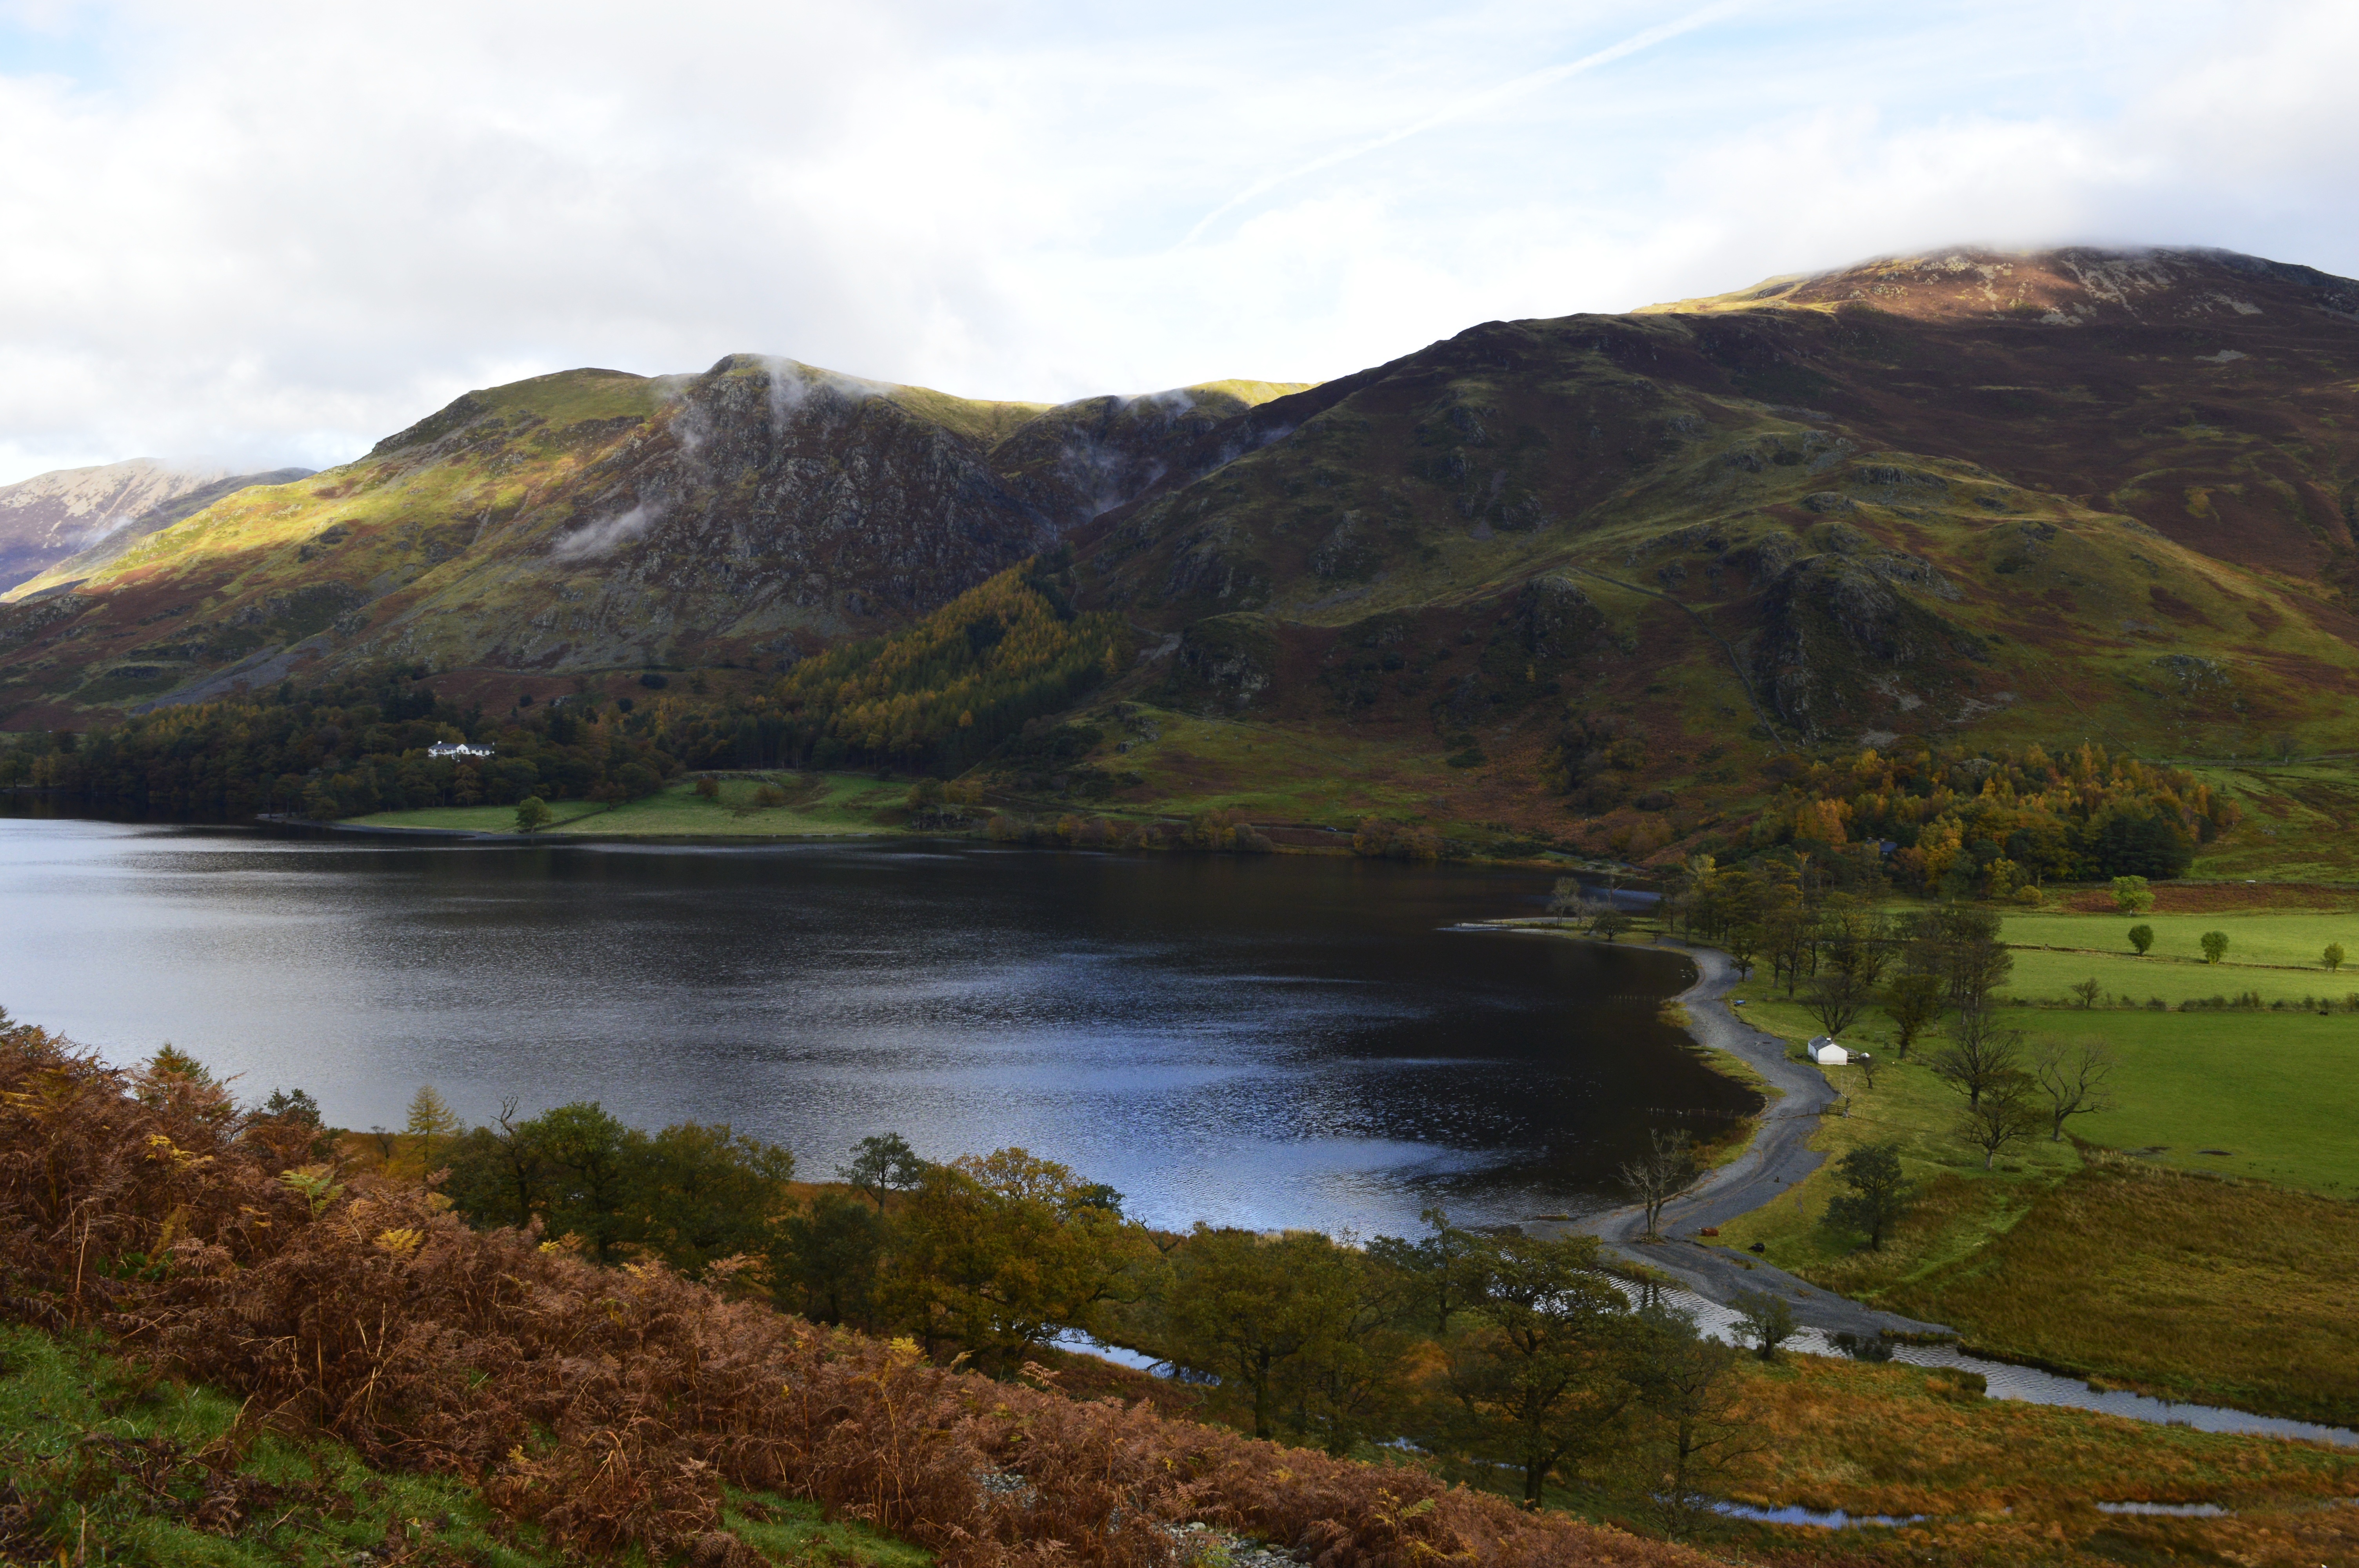
landscape, sea, coast, nature, wilderness, mountain, sky, countryside, hill, lake, view, valley, mountain range, vacation, environment, idyllic, rural, green, reflection, scenic, peaceful, park, scenery, holiday, landmark, fjord, reservoir, tourism, highland, ridge, body of water, outdoors, uk, cumbria, england, national, plateau, british, scene, english, britain, fell, loch, buttermere, rural area, landform, tarn, lake district, geographical feature, mountainous landforms